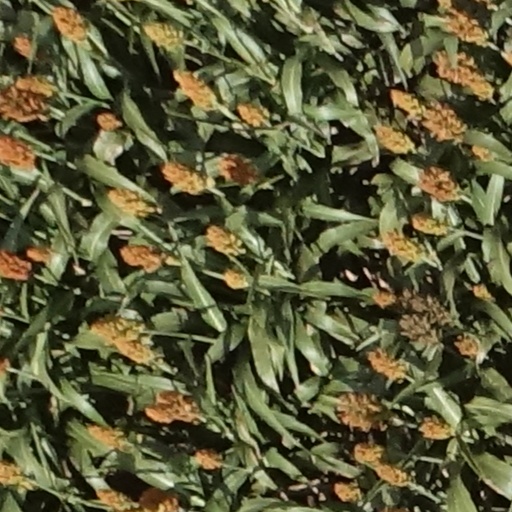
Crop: sorghum